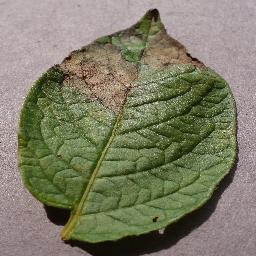
Label: Potato___Late_blight